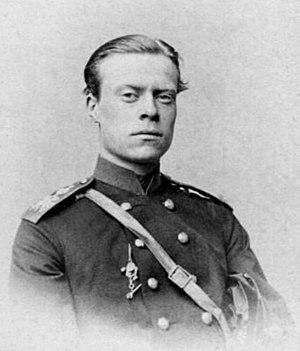
Eugénie Maximilianovna de Leuchtenberg, princesse de Leuchtenberg et princesse Romanovskaïa puis, par son mariage, princesse d'Oldenbourg, est née le 1ᵉʳ avril 1845 à Saint-Pétersbourg, en Russie, et décédée le 4 mai 1925 à Biarritz, en France. Issue de la maison de Beauharnais, c'est une princesse russe connue pour son implication dans les œuvres sociales.